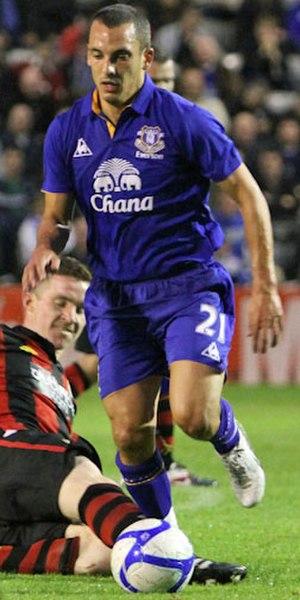
Leon Osman, né le 17 mai 1981 à Wigan, est un footballeur international anglais qui évolue au poste de milieu de terrain.